Lancelot Spurr

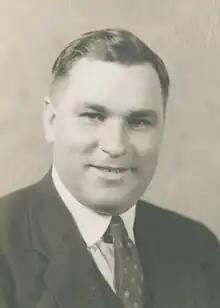
Spurr in 1939

Lancelot Thomas Spurr (17 March 1897 – 30 May 1965) was an Australian politician. He was an Australian Labor Party member of the Australian House of Representatives from 1939 to 1940 and the Tasmanian House of Assembly from 1941 to 1956. He was Speaker of the Tasmanian House of Assembly from 1950 to 1955.